Urban castle

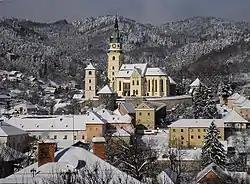
Kremnica with Kremnica Castle, an urban castle which is situated in the background.

The Tower of London has been called "the most complete of urban castles", and an "archetypally oppressive castle." Other examples include: